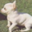
Label: dog